Khan (TV series)

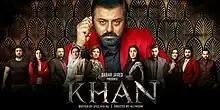

Khan is a 2017 Pakistani serial drama directed by Ali Faizan, produced by Babar Javed, and written by Syed Atif Ali. It stars Nauman Ijaz, Atiqa Odho, and Shaista Lodhi in lead roles and aired every Sunday at 8:00 pm. Later, it moved to Friday at 9:00 pm. It was the second drama to star Lodhi after her first series "Waada."